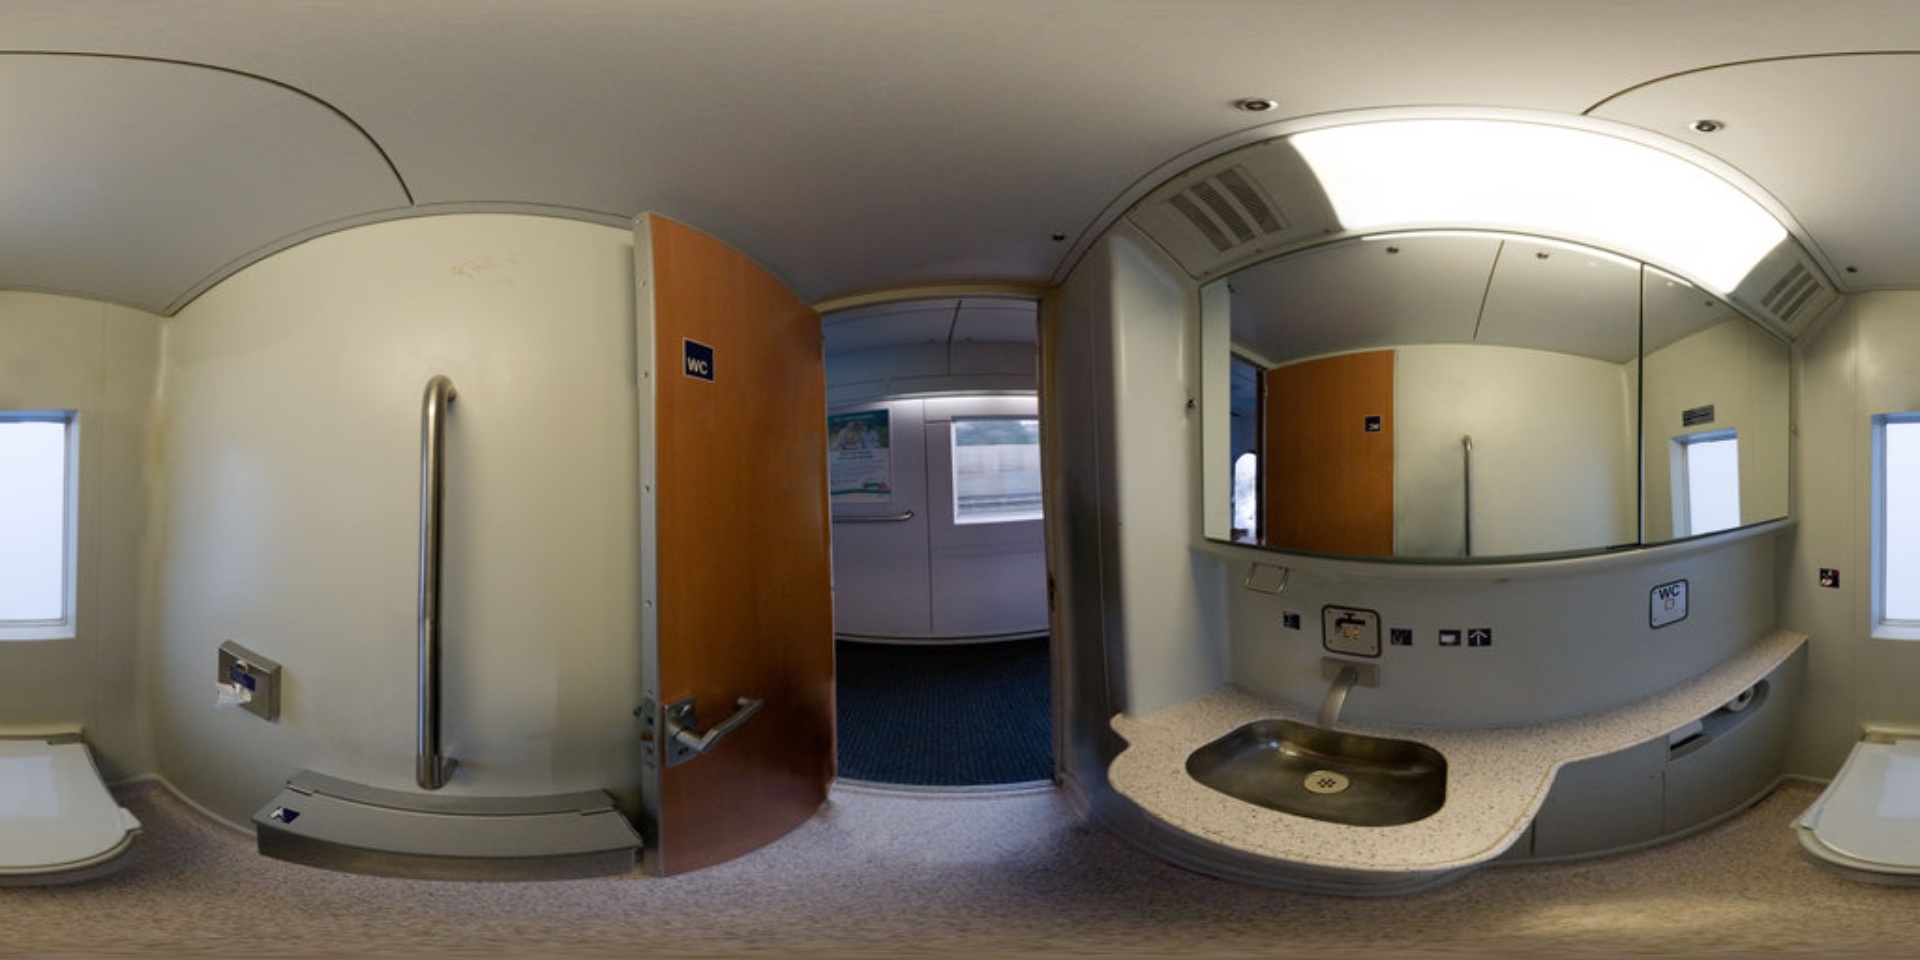
Referred object: the large mirror above the sink

Referred object: turn right to the sink beneath the mirror

Referred object: the sink opposite the open WC door